Answer in natural language. Considering the relative positions, where is lowprofile bed with blue bedding with respect to Doorway? Choose between the following options: left or right
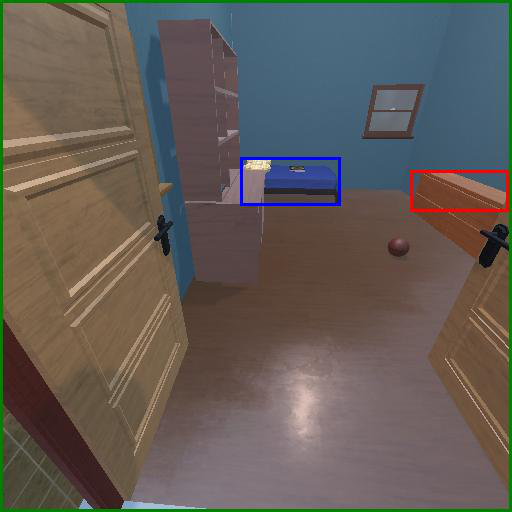
<answer>right</answer>